National Taiwan Normal University

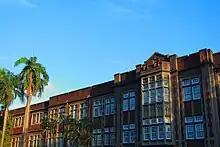
Original Buildings of Taihoku High School

As Taiwanese society made its shift from authoritarian rule to democracy in the 1990s, the university saw its role transformed by passage of the 1994 Teacher Preparation Law. The law gave more schools responsibility for teacher training and set NTNU on its present course as a truly comprehensive university. New departments were created, course offerings and majors were expanded, and new faculty were hired. the merger of NTNU with the University Preparatory School for Overseas Chinese Students in 2006. NTNU is the university in Taiwan with the largest number of foreign students. The university became a hub of international activity, enabling Taiwanese students to travel abroad, attracting international students to Taipei, and building exchange programs with hundreds of sister institutions around the world.